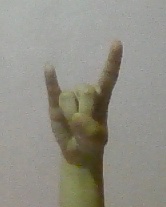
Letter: la